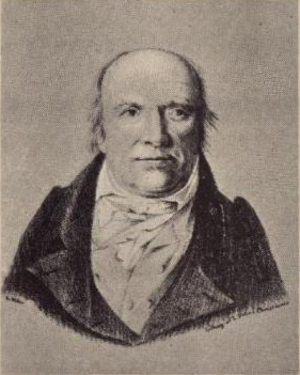
Jens Esmark
Jens Esmark var en norsk mineralog, svigersøn af Morten Thrane Brünnich, far til Morten Thrane Esmark.